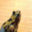
Label: frog